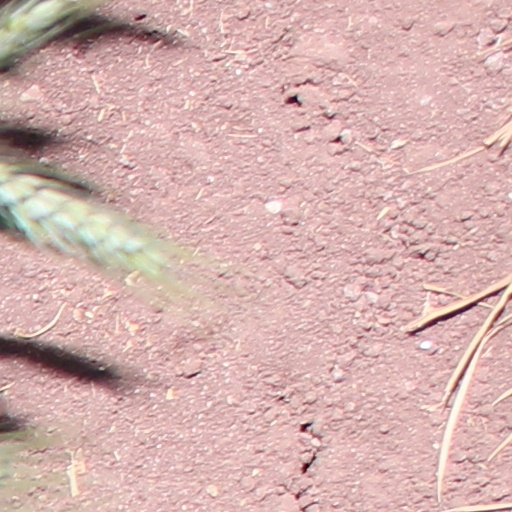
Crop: wheat